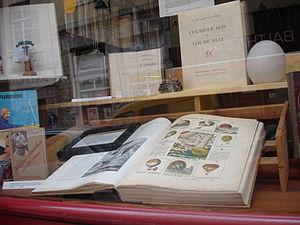
Librairie à Lyon
La librairie est un commerce de détail destiné à la vente de livres. Il existe différents types de points de vente du livre : librairies de livres neufs, librairies de livres anciens et d'occasion, maisons de la presse, librairies-papeteries, librairies ambulantes, grandes surfaces, librairies numériques.